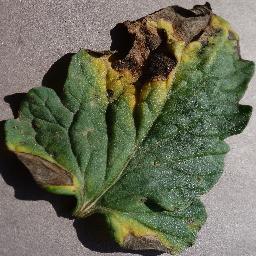
Label: Tomato___Early_blight